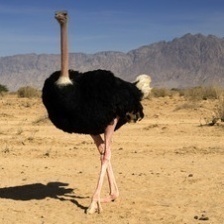
Species: OSTRICH
Scientific name: STRUTHIO CAMELUS